Wat Nai Rong

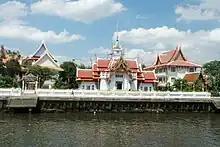
The temple as seen from Khlong Bangkok Noi

Wat Nai Rong is a small Buddhist temple in Bangkok, built in the Rattanakosin period around 1860.